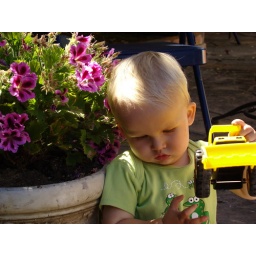
Derek and a truck by flowers